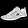
Label: Sneaker